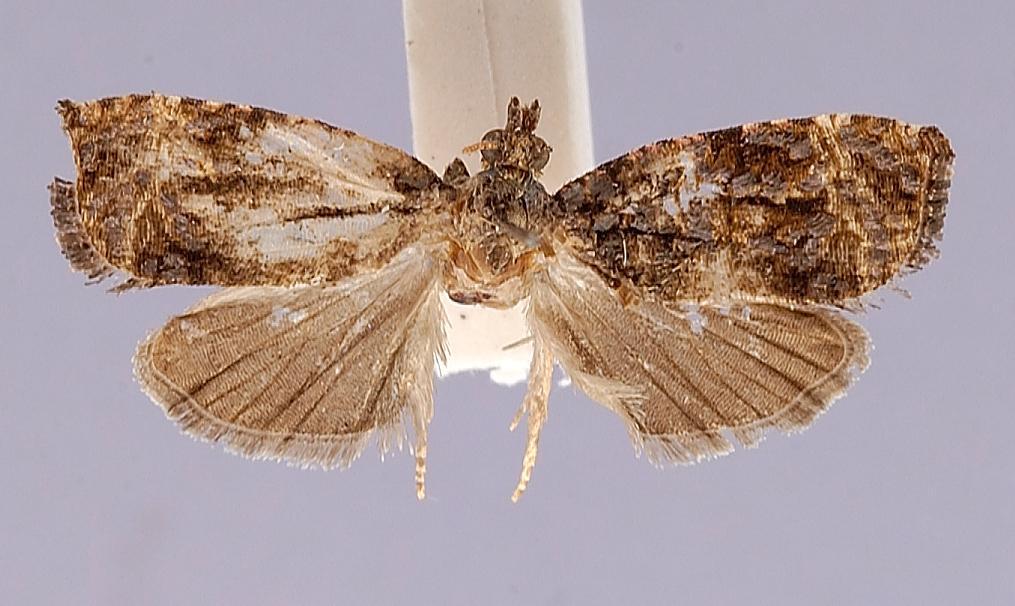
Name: Gatesclarkeana asynthetes
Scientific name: Gatesclarkeana asynthetes Diakonoff, 1968
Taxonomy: Animalia, Arthropoda, Insecta, Lepidoptera, Tortricidae
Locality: Philippine Islands, Cadiz, Occ. Negros, Negros Occidental, Philippines
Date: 8 Mar 1929